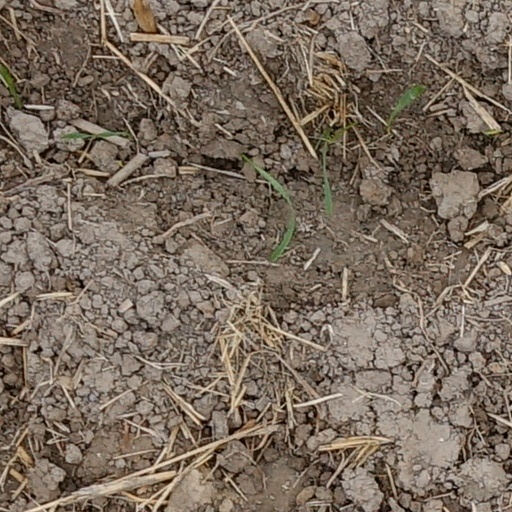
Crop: wheat